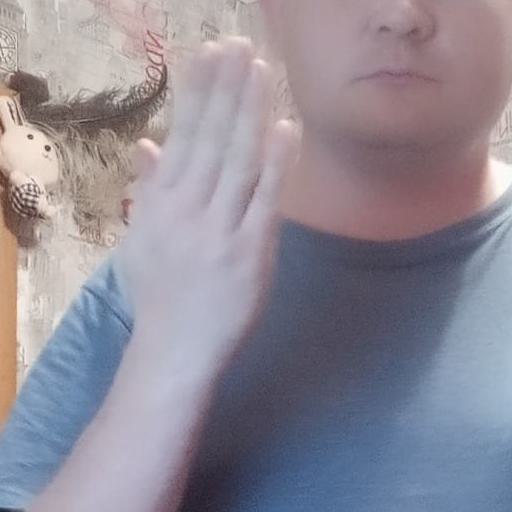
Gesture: stop_inverted